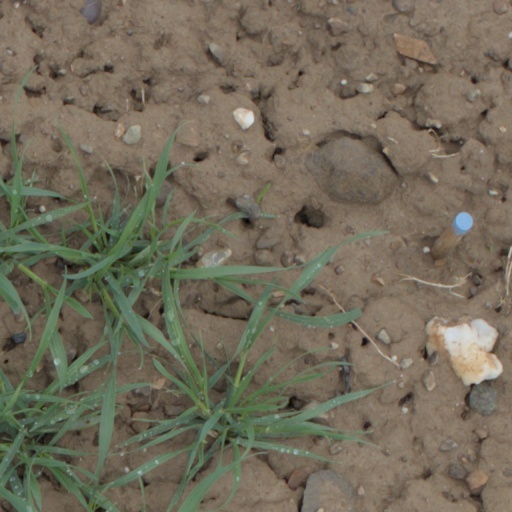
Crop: wheat